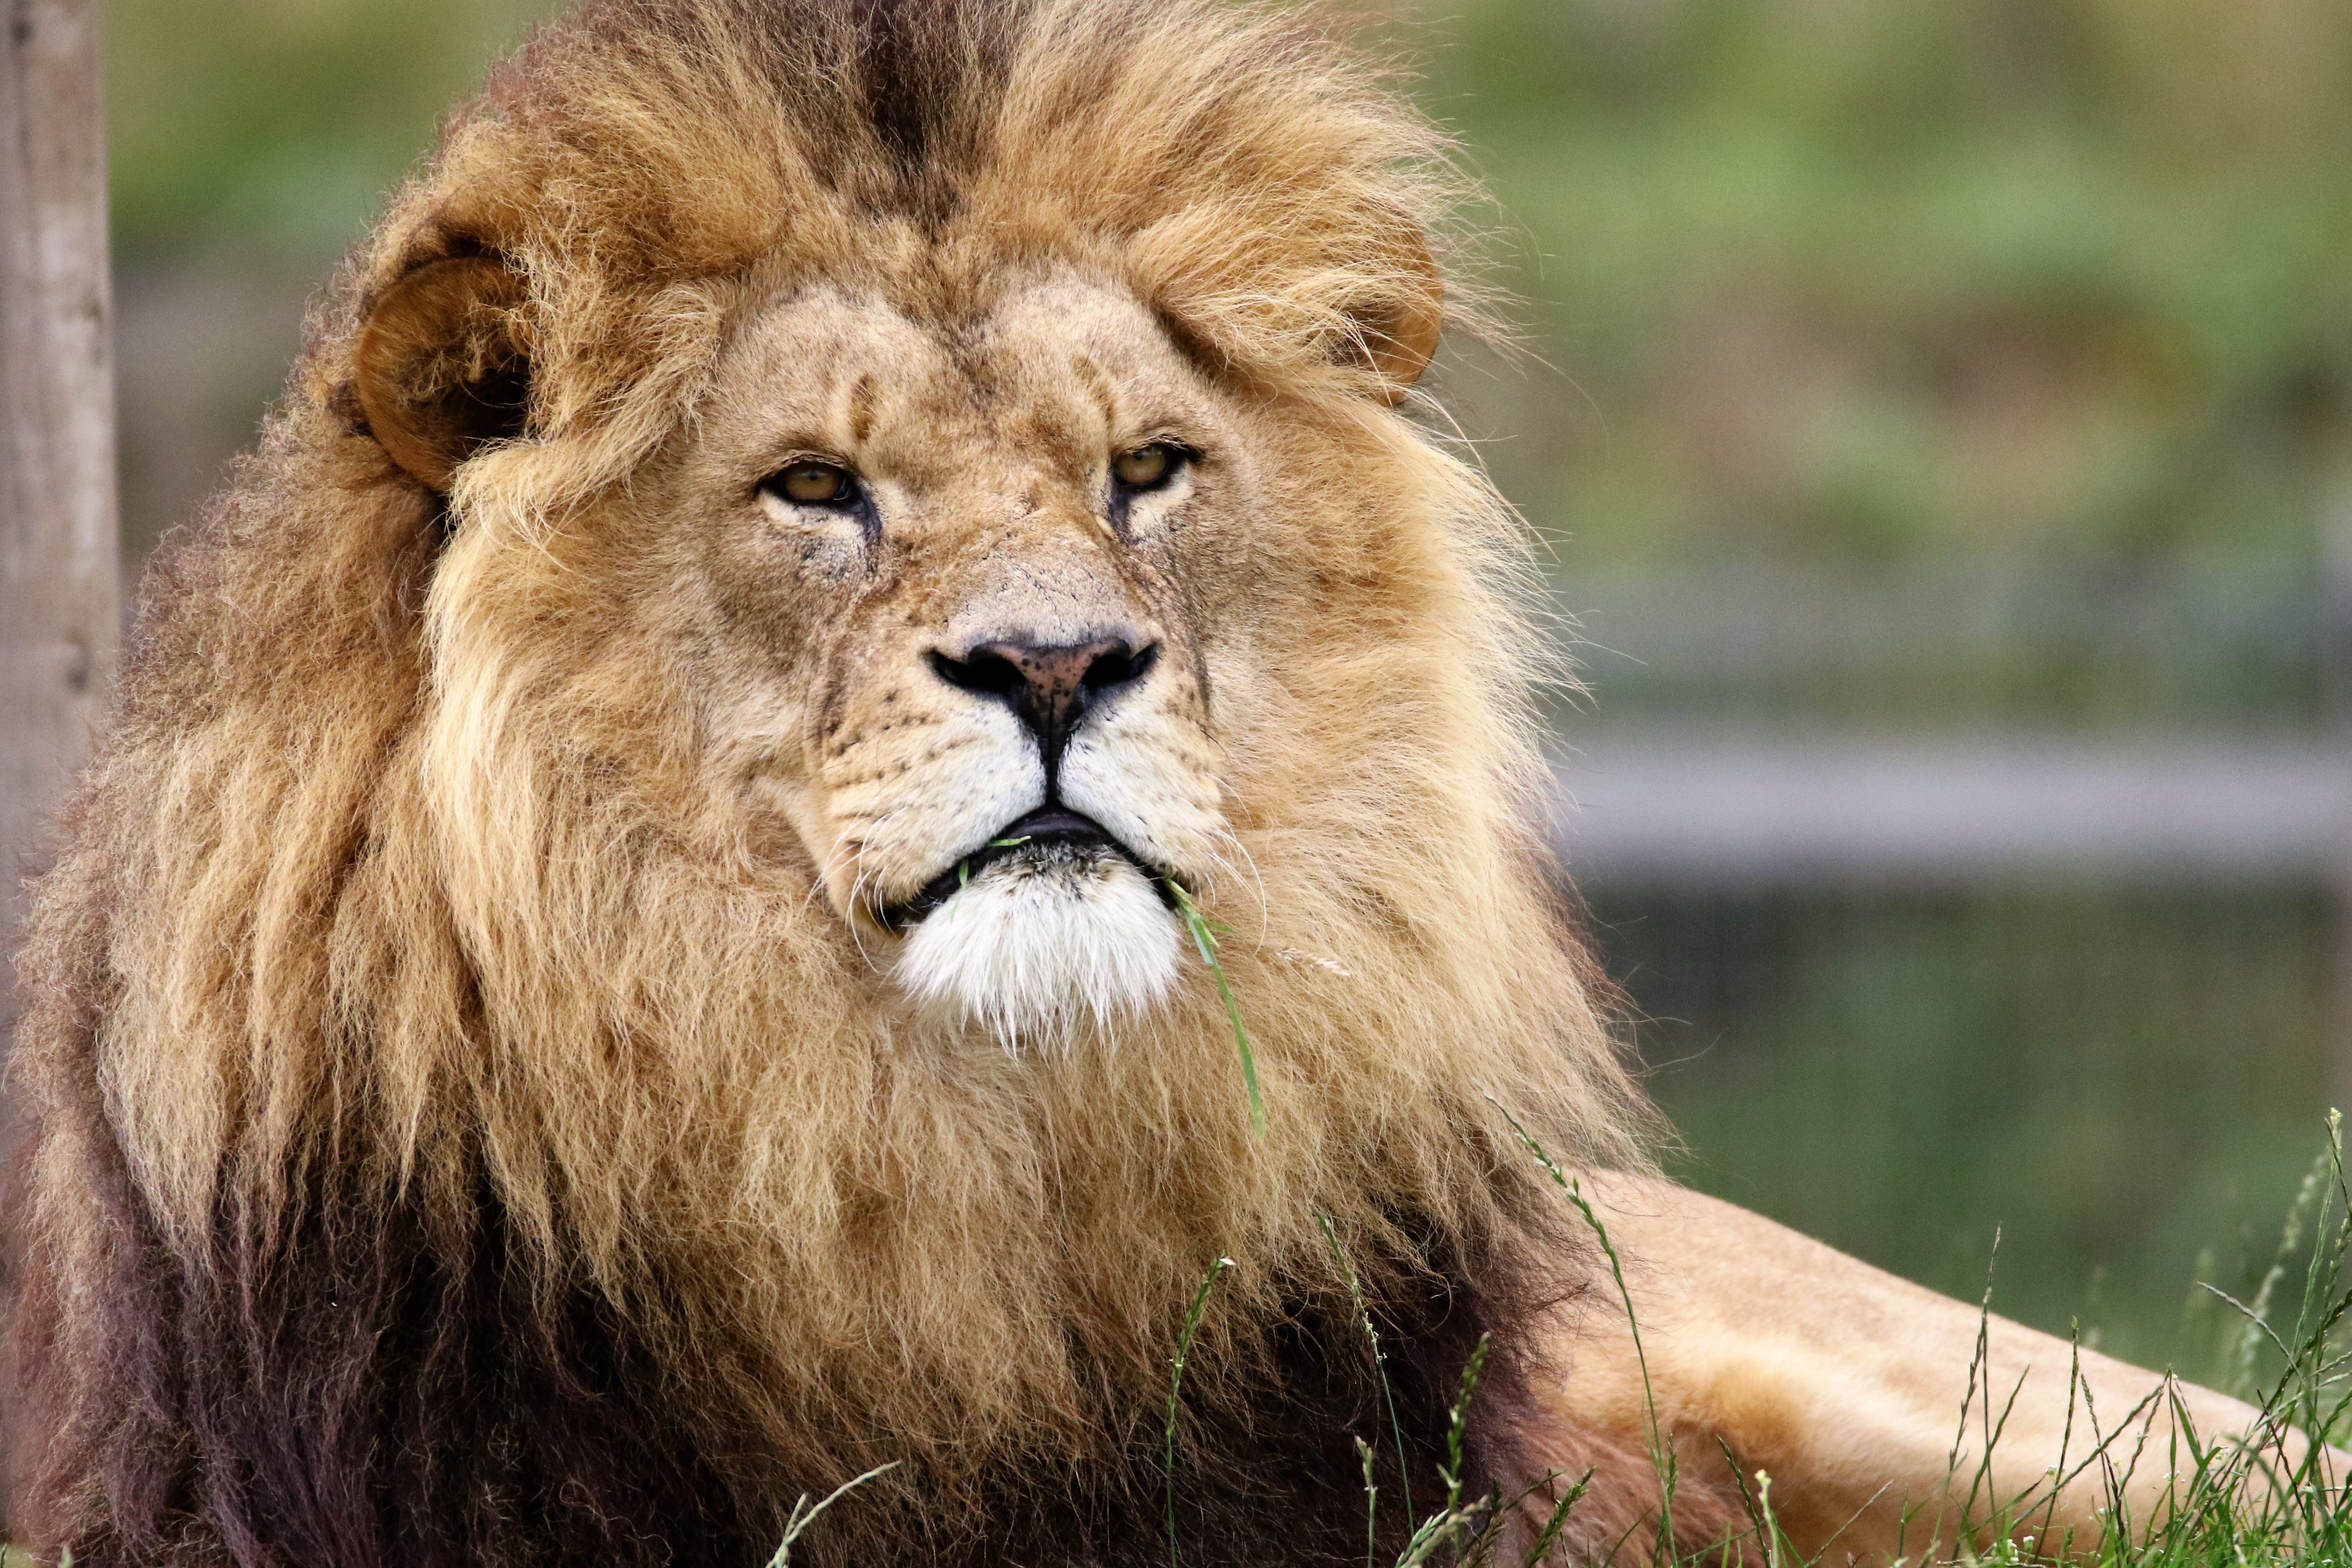
animal, wildlife, wild, zoo, fur, portrait, cat, africa, feline, mammal, mane, predator, fauna, lion, big cat, face, whiskers, roar, king, furry, endangered, danger, vertebrate, big, carnivore, hunter, safari, leo, pride, big cats, cat like mammal, dog breed group, masai lion